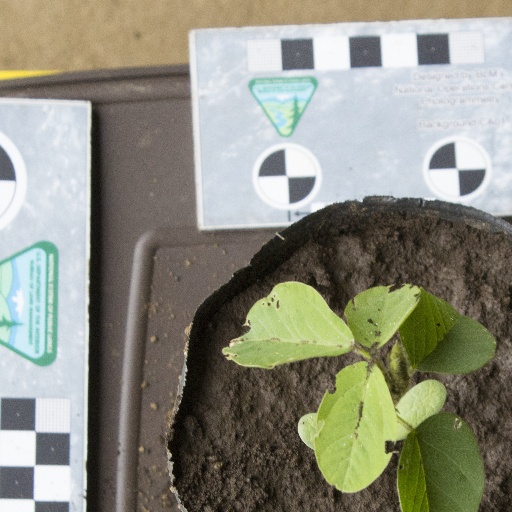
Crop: soybean